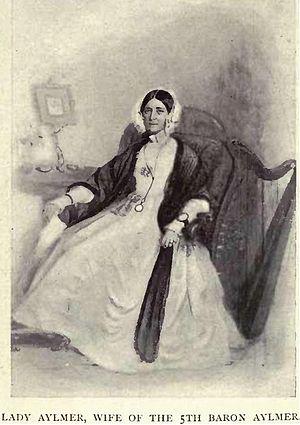
Matthew Wworth-Aylmer, 5ᵉ baron Aylmer, né le 24 mai 1775 et mort le 23 février 1850 à Londres, est un officier et administrateur colonial britannique. Il fut gouverneur général de l'Amérique du Nord britannique entre 1830 et 1835.